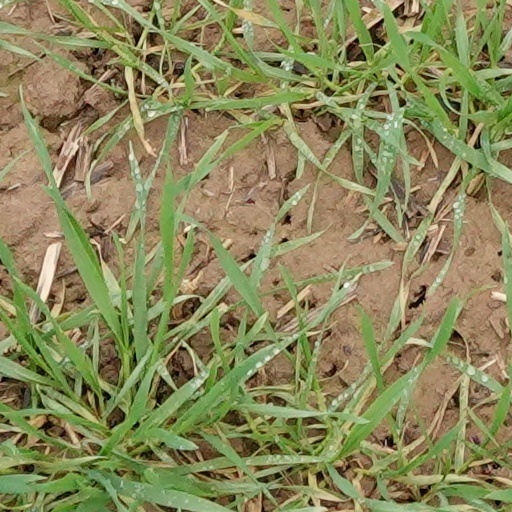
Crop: wheat